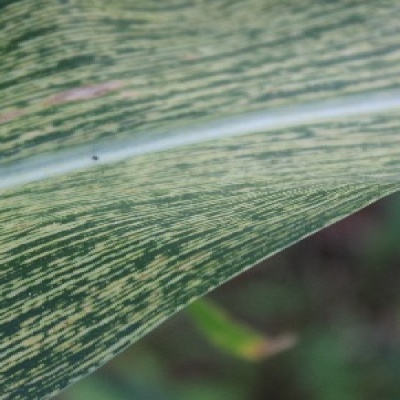
Label: Corn_(Maize)___Maize_Streak_Virus